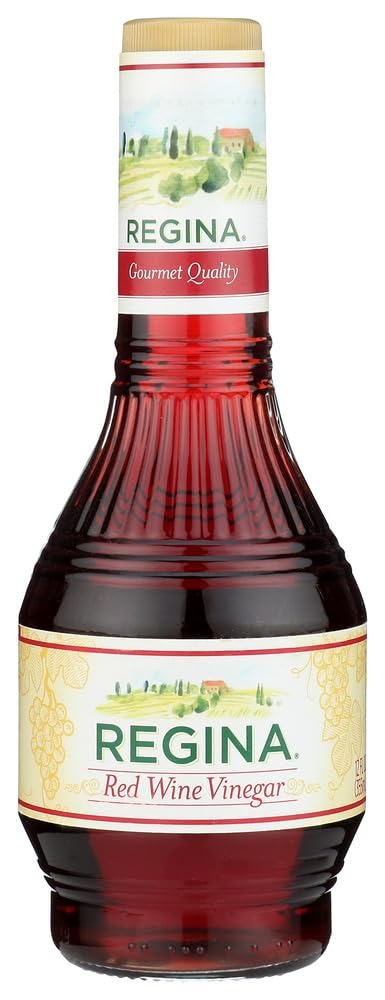
Item Name: Regina Vinegar Wine Red
Value: 24.0
Unit: Fl Oz

Price: 5.59